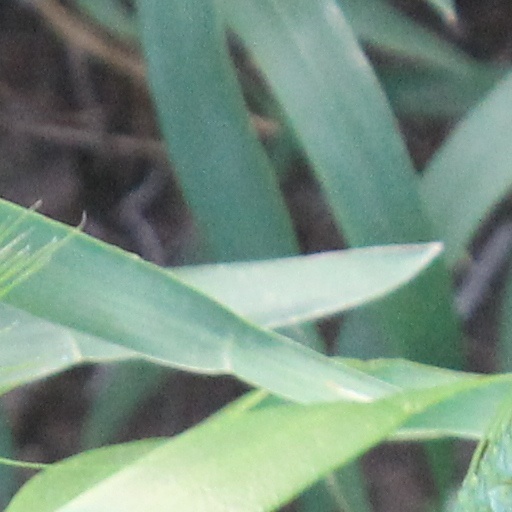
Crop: wheat